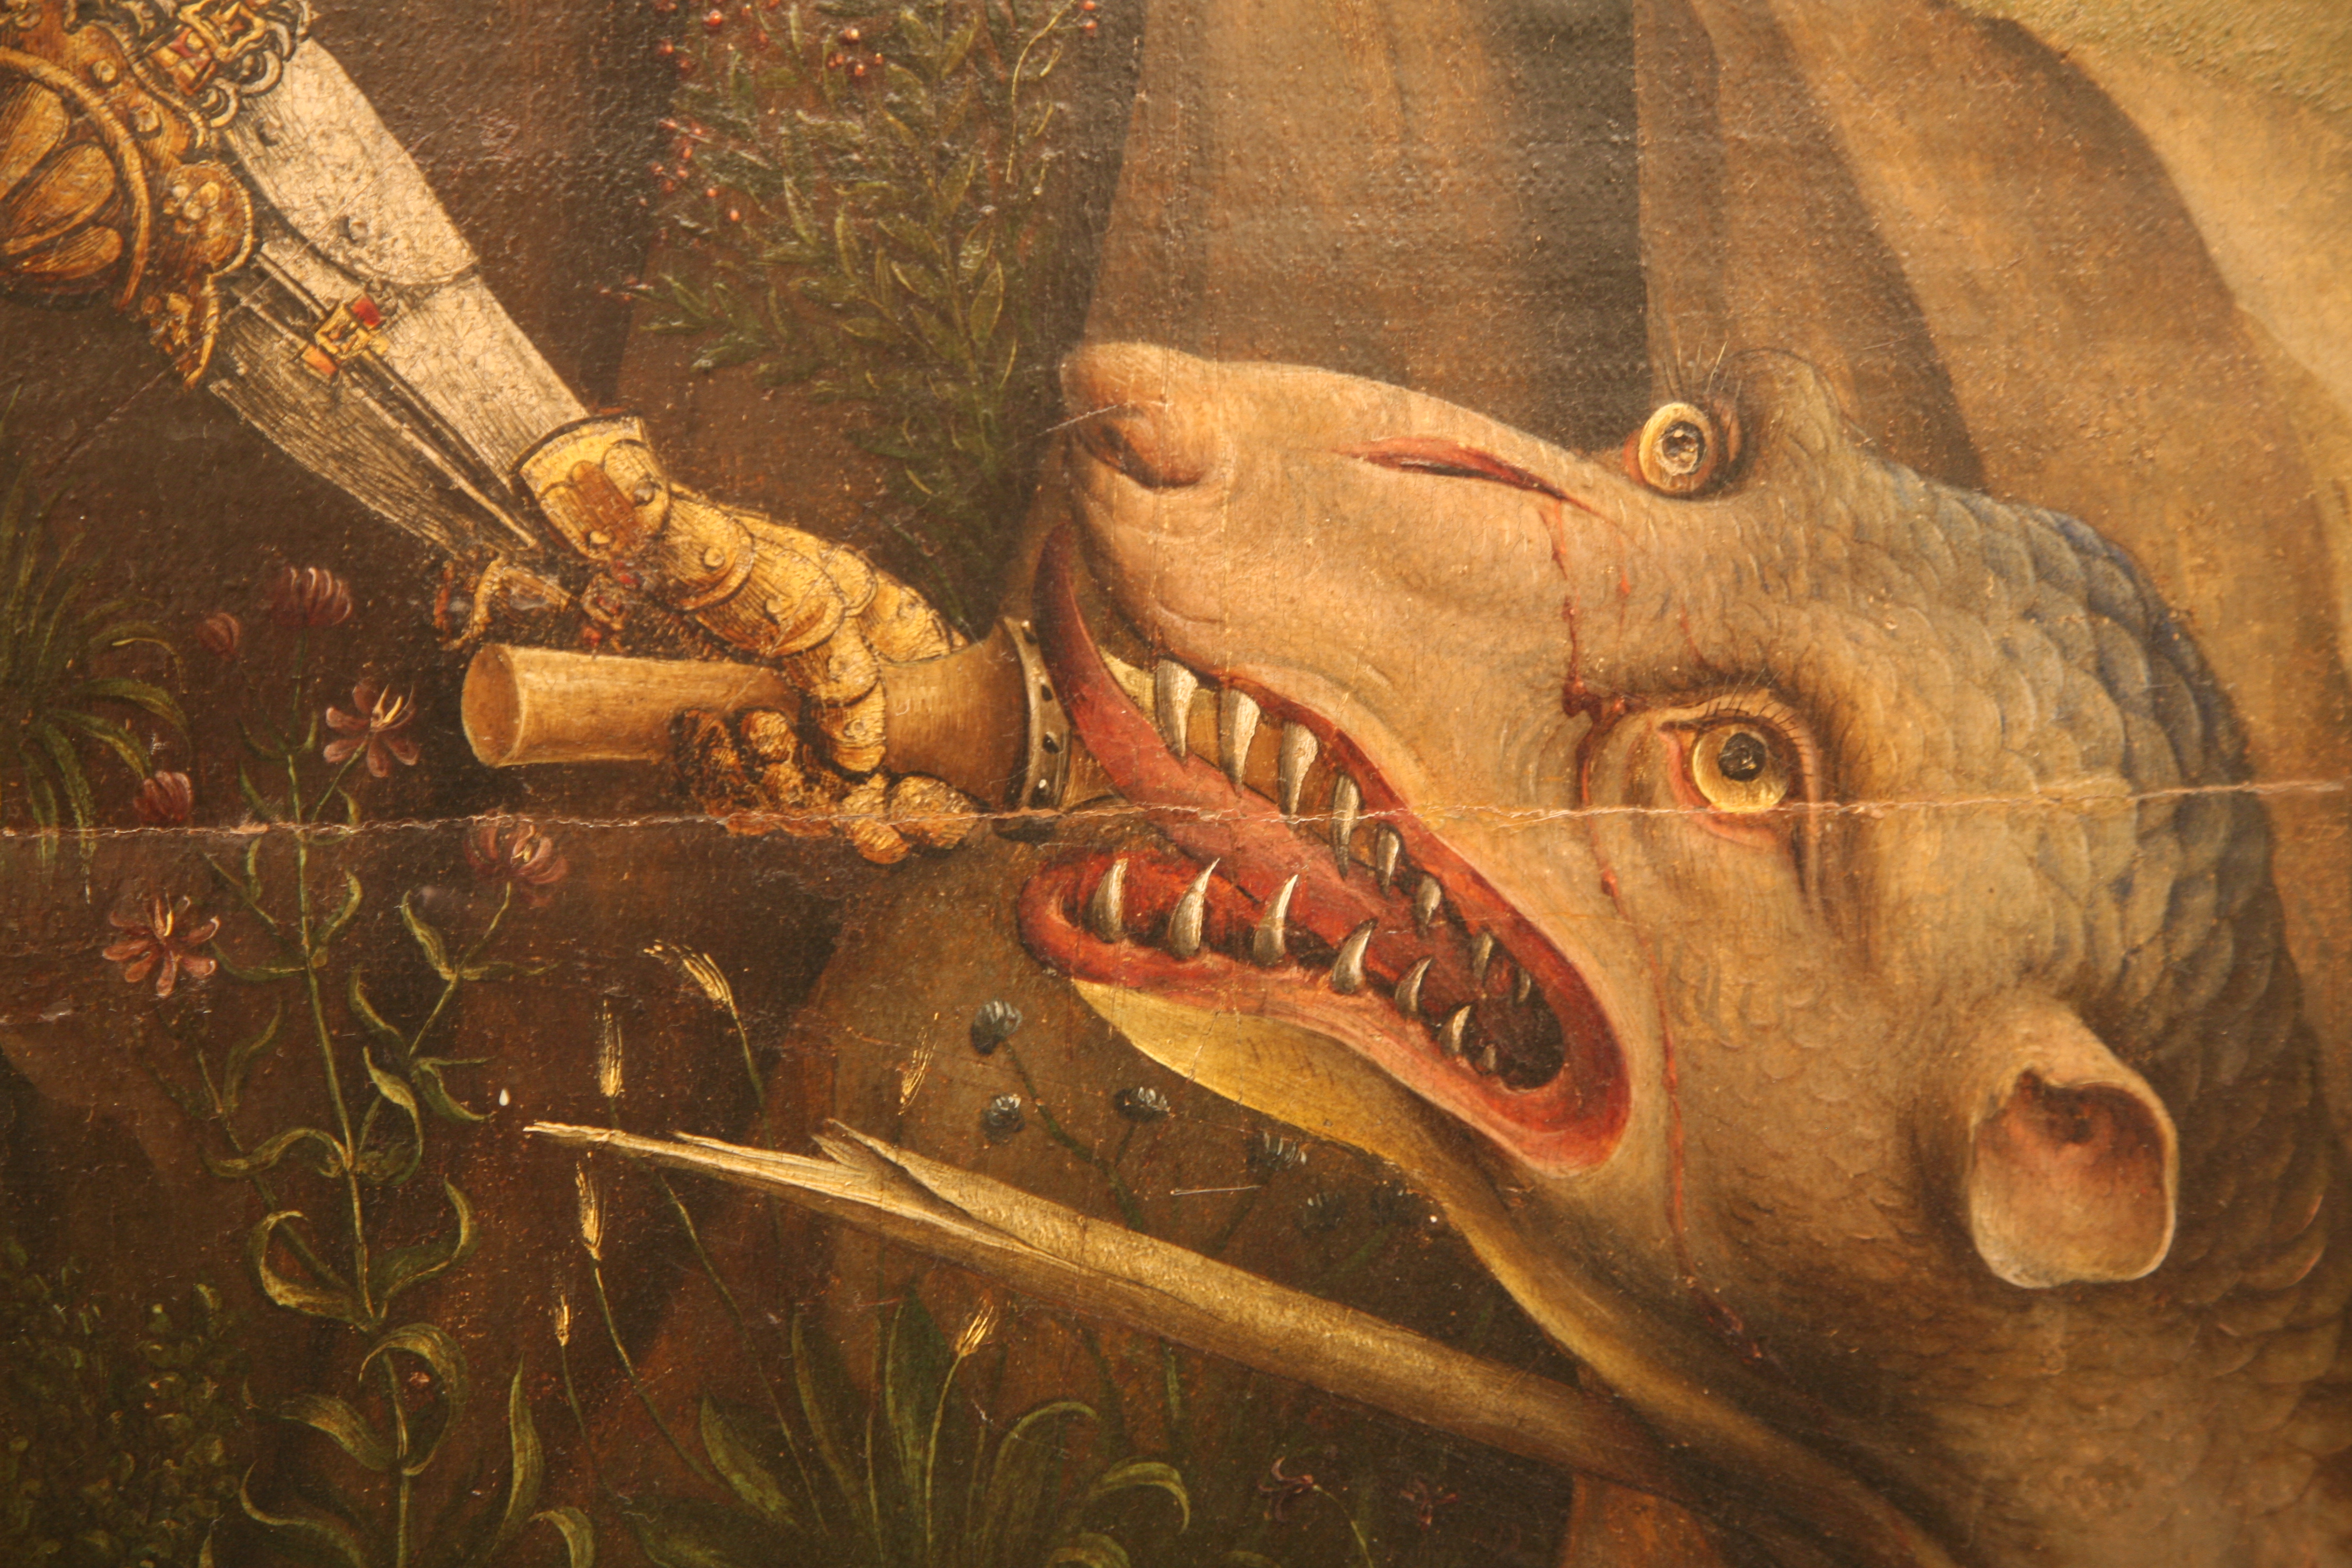
france, painting, art, dinosaur, sacre, colmar, mythology, alsace, mus edunterlinden, monstre, ancient history